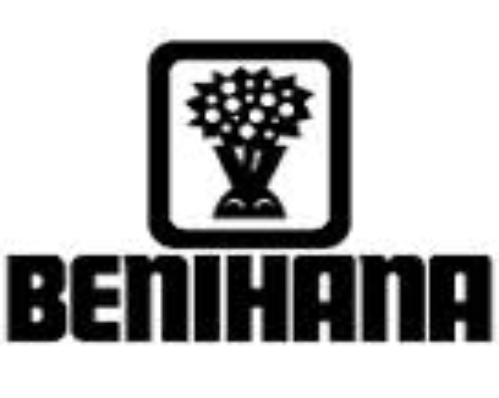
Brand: Benihana
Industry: Food